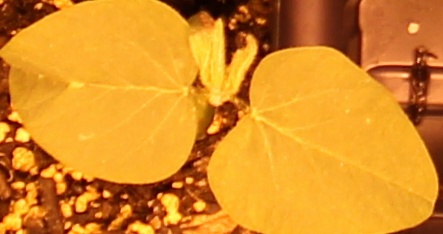
Label: Soybean